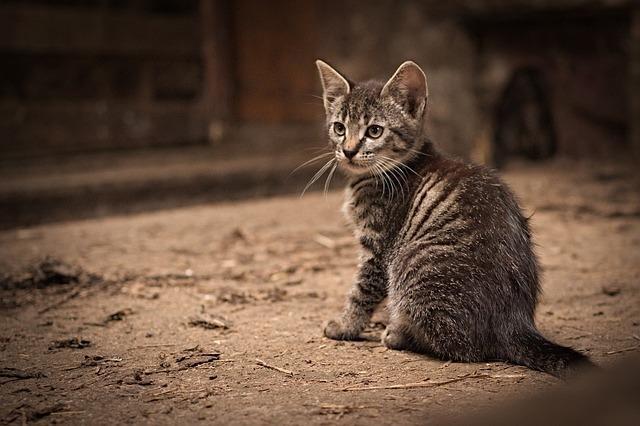
cat